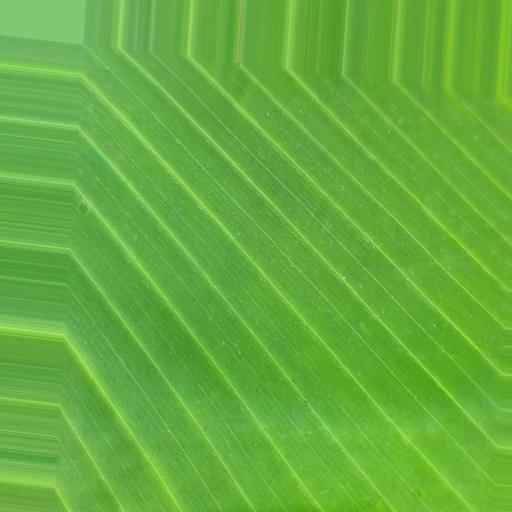
Label: banana_healthy_leaf